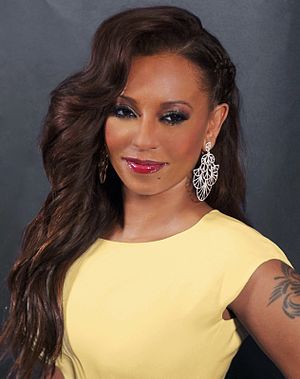
Melanie Brown
1. januar 2017
Melanie Janine Brown er en engelsk popsanger, bedst kendt for tidligere at have været et af medlemmerne af pige bandet Spice Girls, som blev et af de mest kendte pigeband nogen sinde. Her fik hun kælenavnet Scary Spice.